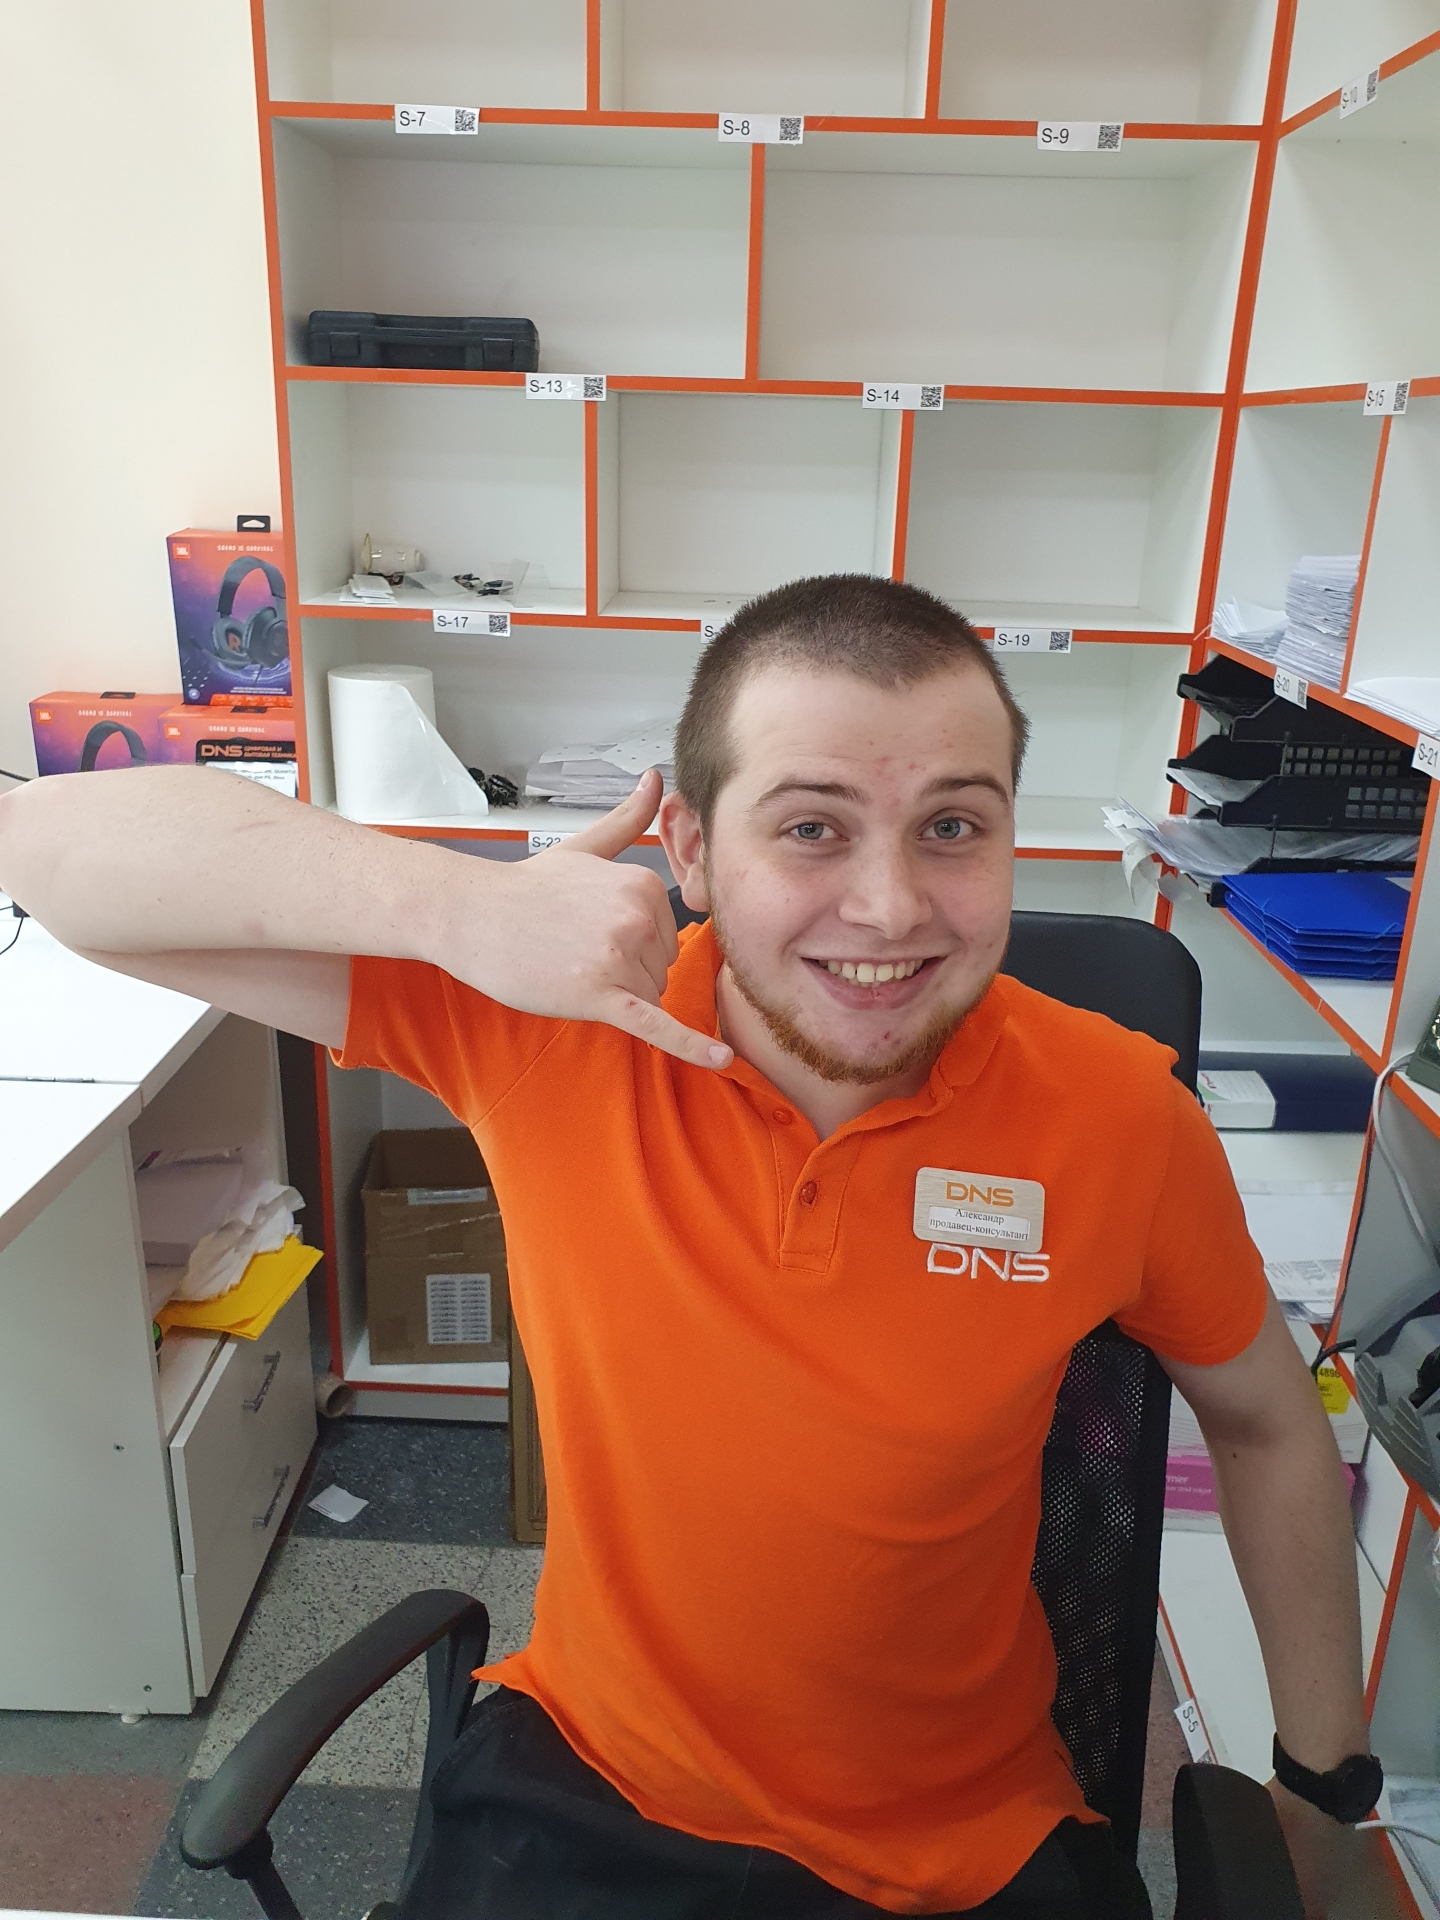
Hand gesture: call